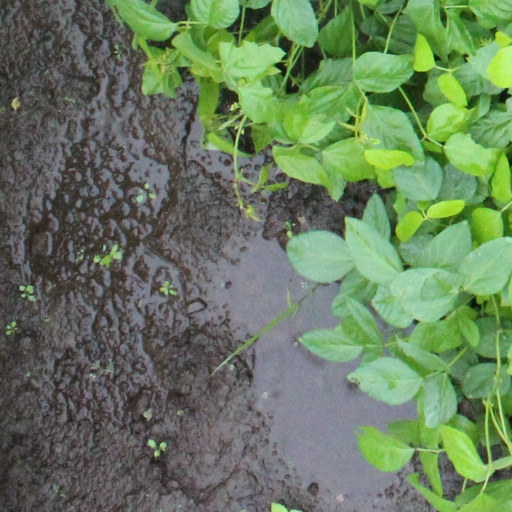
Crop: soybean